Harlech Castle

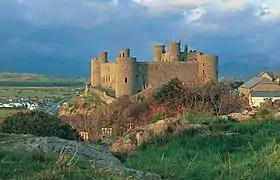
Harlech Castle

Harlech Castle in Harlech, Gwynedd, Wales, is a Grade I listed medieval fortification built onto a rocky knoll close to the Irish Sea. It was built by Edward I during his invasion of Wales between 1282 and 1289 at the relatively modest cost of £8,190. Over the next few centuries, the castle played an important part in several wars, withstanding the siege of Madog ap Llywelyn between 1294 and 1295, but falling to Prince Owain Glyndŵr in 1404. It then became Glyndŵr's residence and military headquarters for the remainder of the uprising until being recaptured by English forces in 1409. During the 15th-century Wars of the Roses, Harlech was held by the Lancastrians for seven years, before Yorkist troops forced its surrender in 1468, a siege memorialised in the song "Men of Harlech". Following the outbreak of the English Civil War in 1642, the castle was held by forces loyal to Charles I, holding out until 1647 when it became the last fortification to surrender to the Parliamentary armies. In the 21st century the ruined castle is managed by Cadw, the Welsh Government's historic environment service, as a tourist attraction.